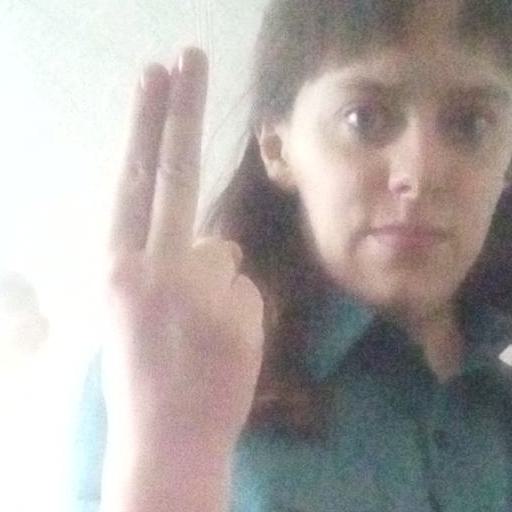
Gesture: two_up_inverted